Culture of Wallis and Futuna

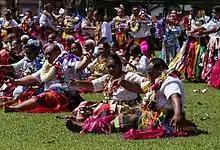
Dancers in Wallis during the Assumption religious fest (August 15).

Wallis and Futuna, an overseas territory of France in Oceania, has a rich Polynesian culture that is very similar to the cultures of its neighbouring nations Samoa and Tonga. The Wallisian and Futunan cultures share very similar components in language, dance, cuisine and modes of celebration.